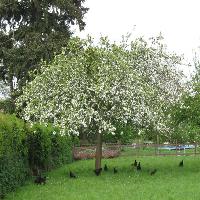
Weather: cloudy or overcast